Oleh Barna

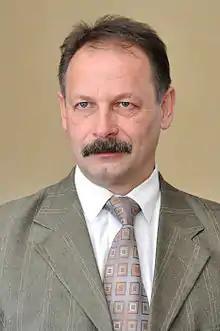
Barna in 2015

Oleh Stepanovych Barna (18 April 1967 – 17 April 2023) was a Ukrainian human rights activist and politician who served as a People's Deputy of Ukraine from 2014 to 2019. Barna fought during the Russian invasion of Ukraine and was killed in action on 17 April 2023. Honorary Citizen of Ternopil (2023, posthumously).